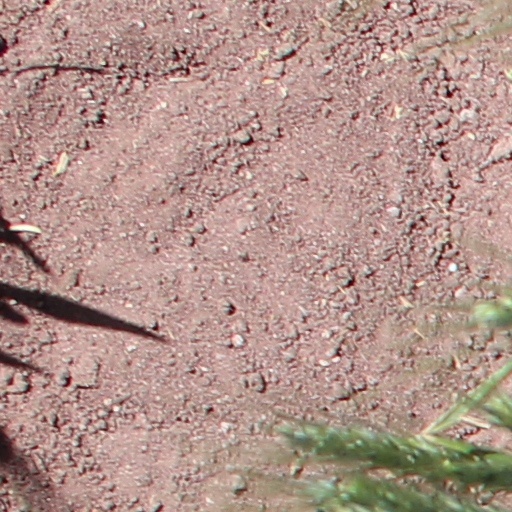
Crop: wheat